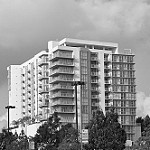
Label: B & W